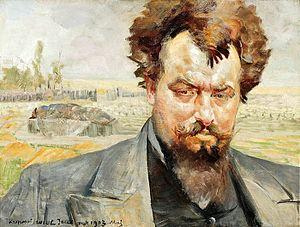
Jan Kasprowicz, né le 12 décembre 1860 à Szymborze près d'Inowrocław et mort le 1ᵉʳ août 1926 à Poronin, est un poète, dramaturge, critique et traducteur polonais parmi les plus représentatifs du mouvement littéraire de la Jeune Pologne. Il est considéré comme l'un des plus grands poètes de l'histoire de la littérature polonaise.